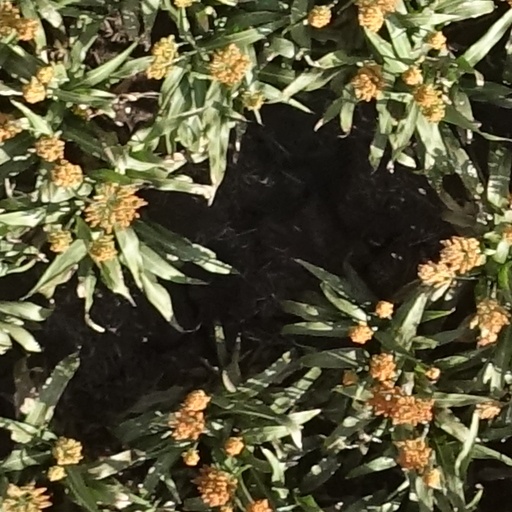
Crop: sorghum